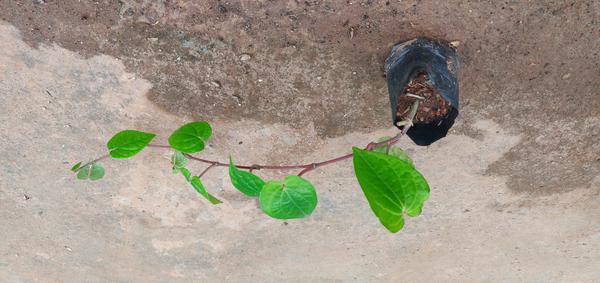
Plant: Betel